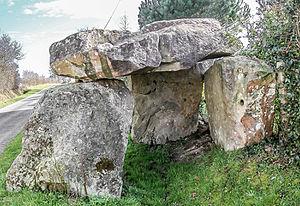
Dolmen de la Maison des Fées
Cet article recense les monuments historiques français classés en 1911.
Cet article recense les monuments historiques du nord de Maine-et-Loire, en France.
Le dolmen de la Maison des Fées, nommé aussi dolmen des Pierres chasses, est un dolmen situé à Miré, en France.